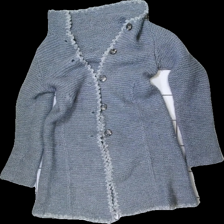
View: front
Type: Cardigan
Category: Ladies
Brand: Missing
Colors: Grey
Material: 100% wool
Cut: Regular, Long
Season: All
Smell: Minor
Price range: 50-100
Recommended usage: Reuse